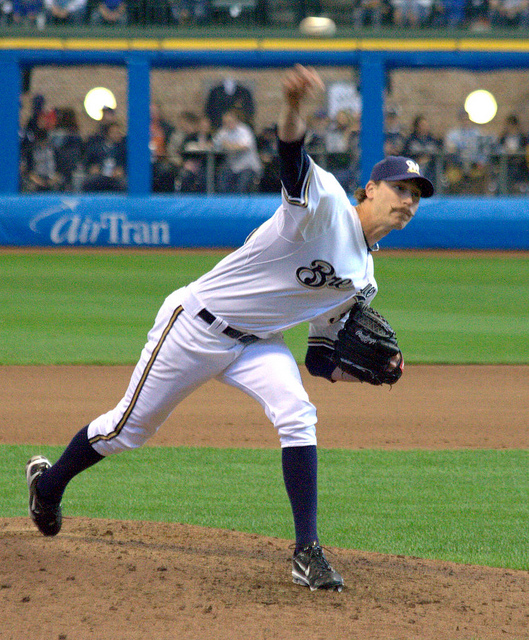
một cầu thủ ném bóng đang xoay người để ném bóng